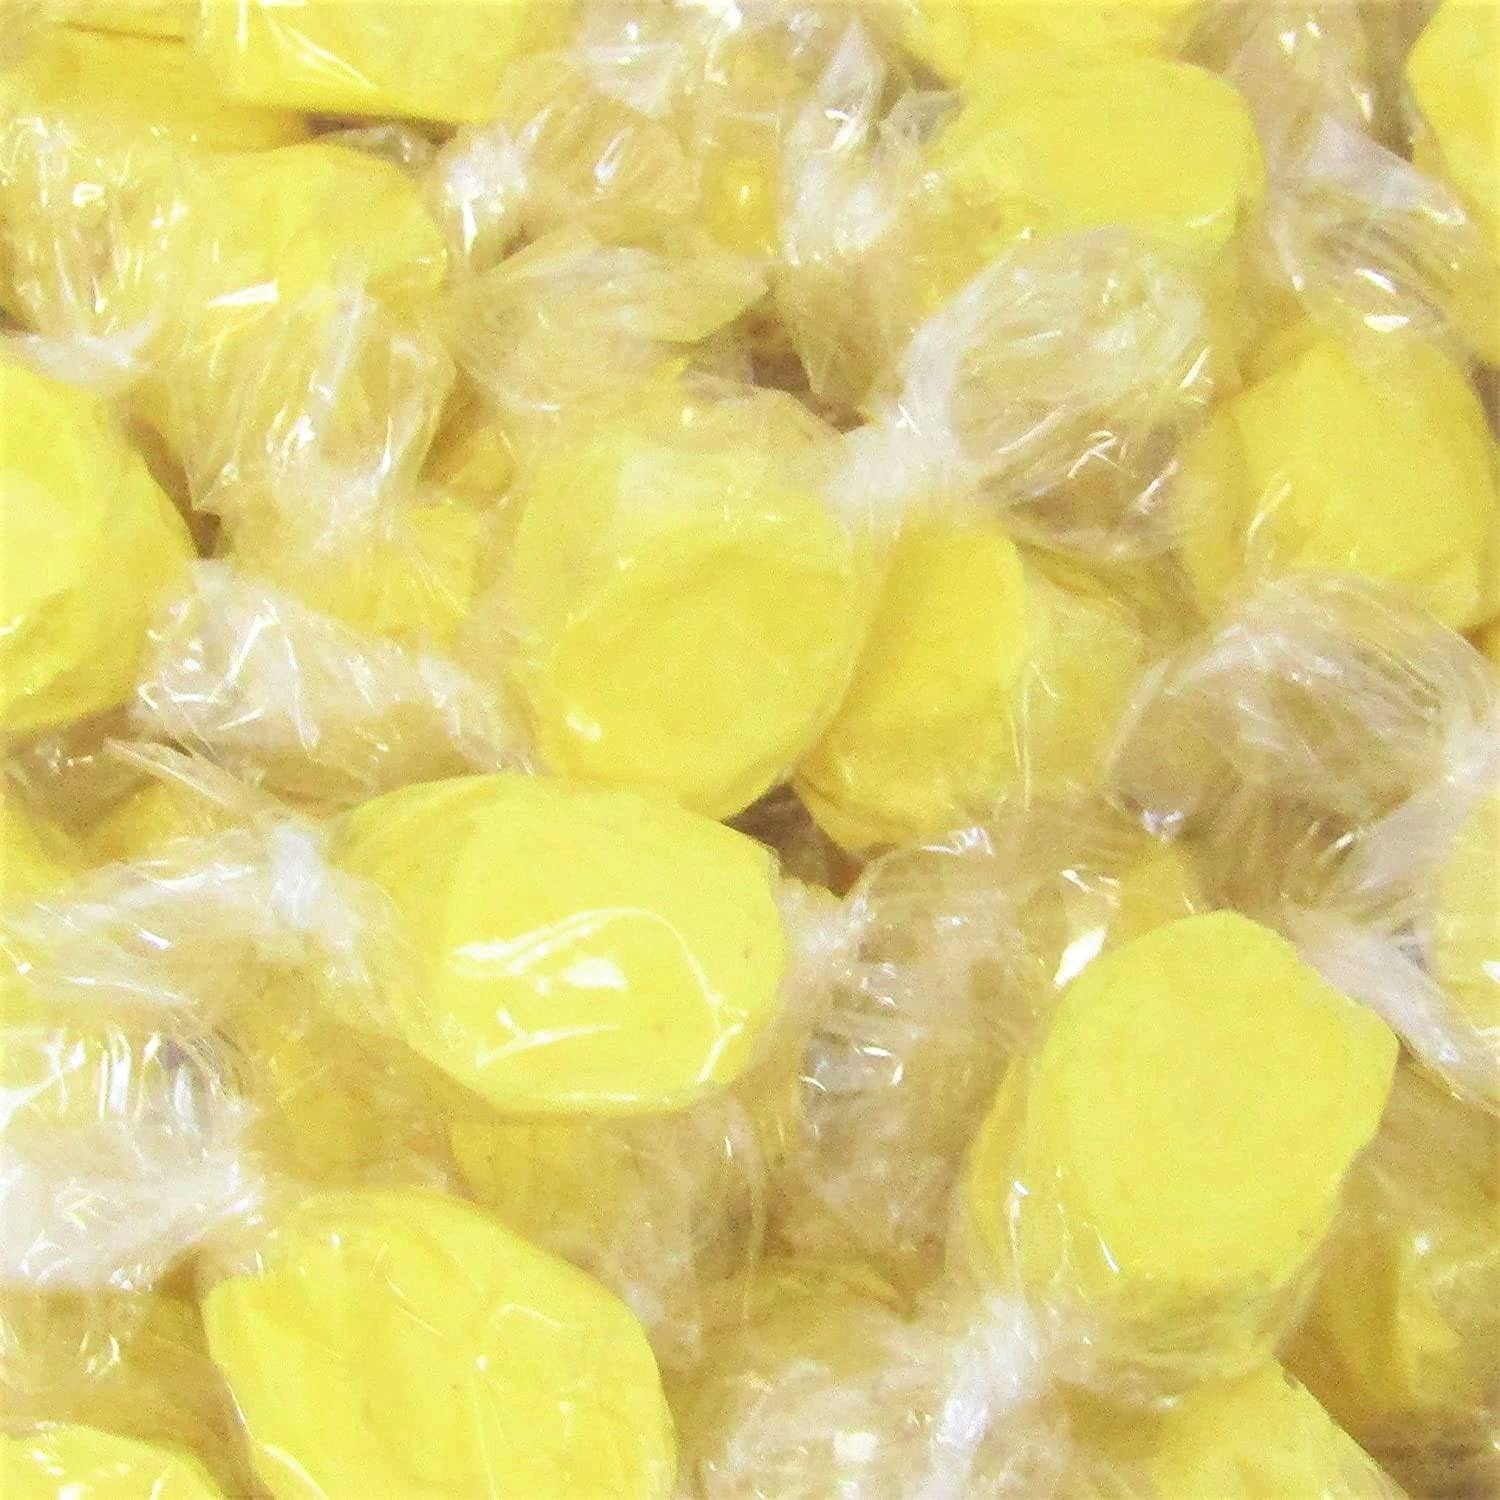
Item Name: Gourmet Yellow Mango Soft Taffy Candy Chews by It's Delish, 2 lbs Bulk Bag – Individually Wrapped Yellow Taffies Chewy Mango Flavored Fruit Chews – USA Made & Certified Kosher
Bullet Point 1: 🥭 SWEET, MANGO-Y & DELICIOUS – Candy we give you a convenient way to indulge in your favorite candy. It's the classic candy that never goes out of style! Try all our flavors, including Cherry, Blueberry, Watermelon, Banana, Strawberry, Peppermint, Tutti fruity, etc. - Approx. 18 Taffies/per 4 Ounces.
Bullet Point 2: 🥭 VALUE SIZE ORIGINAL MANGO TAFFY CHEWS –2 lbs Bulk Bag Yellow Mango Taffy Chews by Its Delish brand. Your taste buds will "go Mangos" when you treat them to our Yellow Mango Taffy Chews. They'll be appreciated by kids and adults alike. Stock up for your pantry and upcoming events.
Bullet Point 3: 🥭 GOURMET FLAVORFUL CHEW – Bulk Bag of Gourmet Mango Taffy Chews. Gourmet Style taffy individually wrapped. Sweet, chewy and flavorful. Certified Kosher OU Made in the USA Order from the factory direct! You know them, you love them, now get your hands on all of our legendary bold, fruity, long-lasting candy, including Originals, Shell Shocked, Extreme Flavor, Splits, & Chewy!
Bullet Point 4: 🥭 WONDERFUL TREAT CANDY – It's the perfect choice to add to your bowl of trick-or-treating candy, stuffing a piñata, creating one-of-a-kind yellow-themed party favors or simply stocking your secret candy stash. Candy buffet/bar, party favors, weddings, birthdays, baby showers and for any occasion.
Bullet Point 5: 🥭 YOU ARE SO VALUABLE – It's easy to spread the love & share the square with your friends or throw some in your pocket or bag to enjoy either. We cherish your involvement in our brand more than everything else. It is Certified Kosher OU Parve, Dairy Free, Packaged in the USA non-GMO, No MSG. No additives or preservatives. If you need our help or need to ask something, reach out to us. Our help group will be glad to support you and guarantee that you are 100%.
Product Description: <p></p><b>Gourmet Yellow Mango Soft Taffy Chews by Its Delish, 2 lbs Bulk Bag</b><br><br>These delicious taffies are sweet, chewy, and full of flavor. They are made in-house by our candy experts and are individually wrapped. Try all our flavors, including Cherry, Blueberry, Watermelon, Banana, Strawberry, Lemon, Orange, Neapolitan, Peppermint, Tutti fruity, etc. They'll be appreciated by kids and adults alike stock up for your pantry and upcoming events. Enjoy!</p> <p><strong>THE CHEWY TAFFY CANDY</strong>: Kick-start your taste buds with the long-lasting chewy fruit flavor of Its delicious. This original taffy packs an impossible amount of boldness into a bite-sized candy square.</p> <p><strong>CHOOSE YOUR CHEWS:</strong>Whatever you choose, you'll get in-your-face flavor every time. From sour to soft, fruity to funky, Chews deliver the iconic, long-lasting taste you can't stop loving.</p> <p>A chewier texture meets our bold flavors for a different spin on our long-lasting chews. All the bold flavor of the original, just chewier! You'll love this long-lasting square.</p> <p>Each bite turns into a mouthwatering delight with a mildly tangy flavor and ultra-stretchy texture made to savor. Perfect for pulling, pondering, chewing, and past the afternoon, Stretchy & Tangy is a brain-teasing combination of candy inspiration, sure to make you smile. <p><br><b>About It's Delish!</b><br><br>It's Delish was established in 1992 and is located in North Hollywood, California. It's Delish is a food manufacturer and distributor who produces over 500 gourmet food products including licorice, sour belts, taffies, caramels, Jordan almonds, chocolates, nuts, fruits, trail mixes, spices, and the spice blends. It's Delish also produces organics and all natural products. We give you the opportunity to order from the factory direct!<br><br>It’s Delish! prides itself on the four pillars that are at the foundation of everything we do.<br><br>Innovation Quality Value Service
Value: 1.0
Unit: Count

Price: 29.99